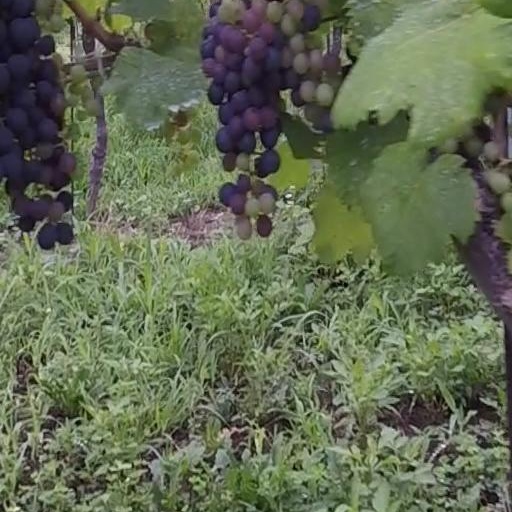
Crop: grape